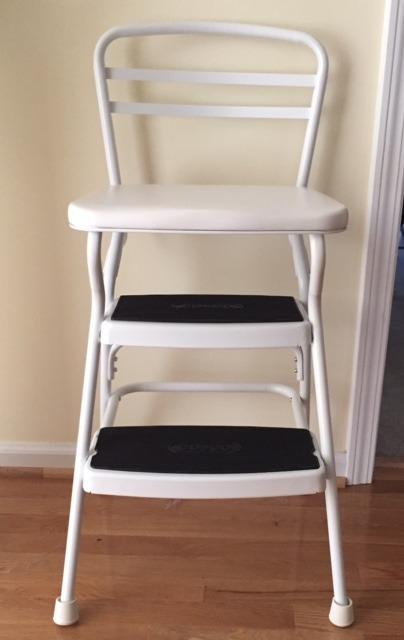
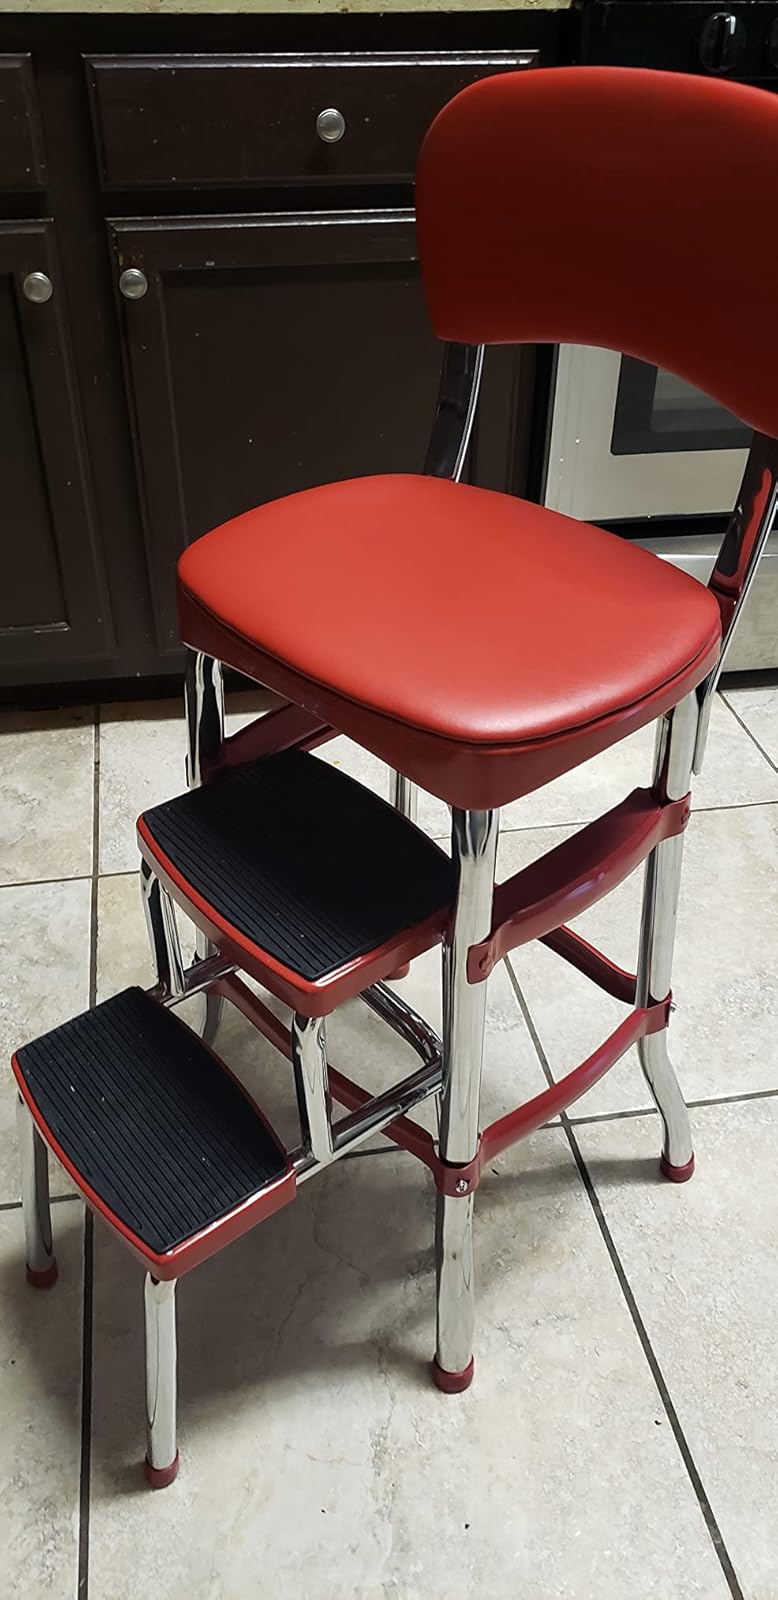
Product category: items_chair
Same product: no